Lewis Wharf

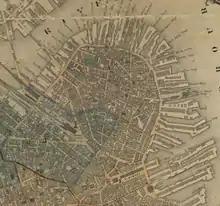
Lewis Wharf appears in the center right of this 1852 map of Boston's North End.

Lewis Wharf is a showpiece of waterfront urban renewal in Boston's historic North End. The granite structures on the wharf were built as an early 19th-century shopping mall in the era before railroads when water transport was the most efficient way to move commodities to marketplaces.